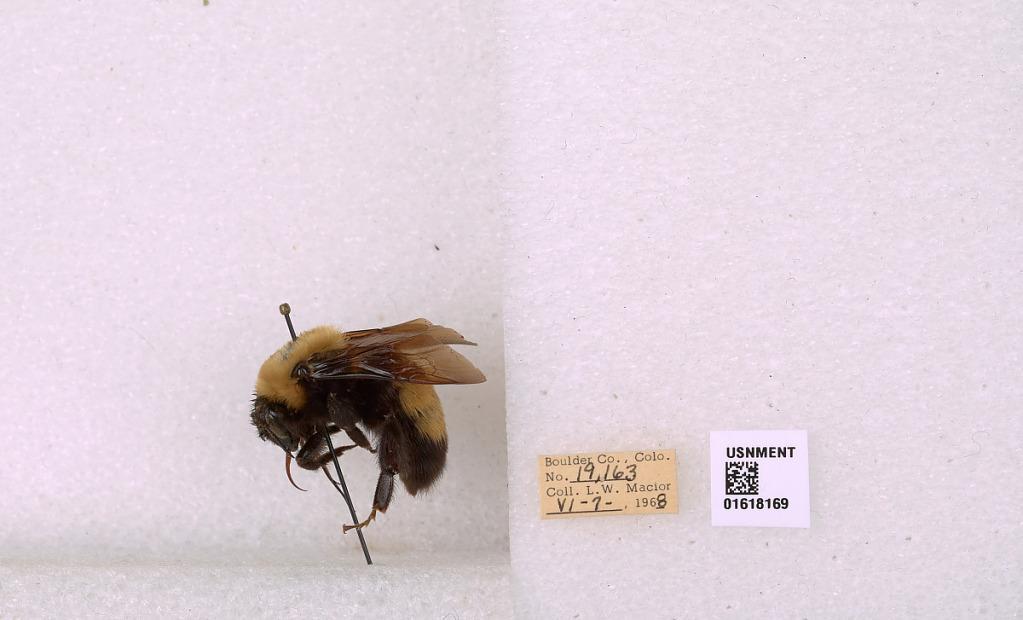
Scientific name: Bombus (Bombus) nevadensis Cresson
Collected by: L. Macior
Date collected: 1968-6-7
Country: United States
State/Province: Colorado
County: Boulder
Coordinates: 40.0925, -105.358